Brendan Mullen

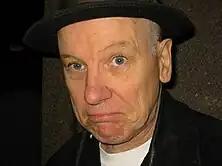

Brendan Mullen (October 9, 1949 – October 12, 2009) was a Scottish nightclub owner, music promoter and writer, best known for founding the Los Angeles punk rock club The Masque. Through Mullen's support at various nightclubs in California, the scene gave birth to such bands as the Red Hot Chili Peppers, The Go-Go's, X, The Weirdos and the Germs.